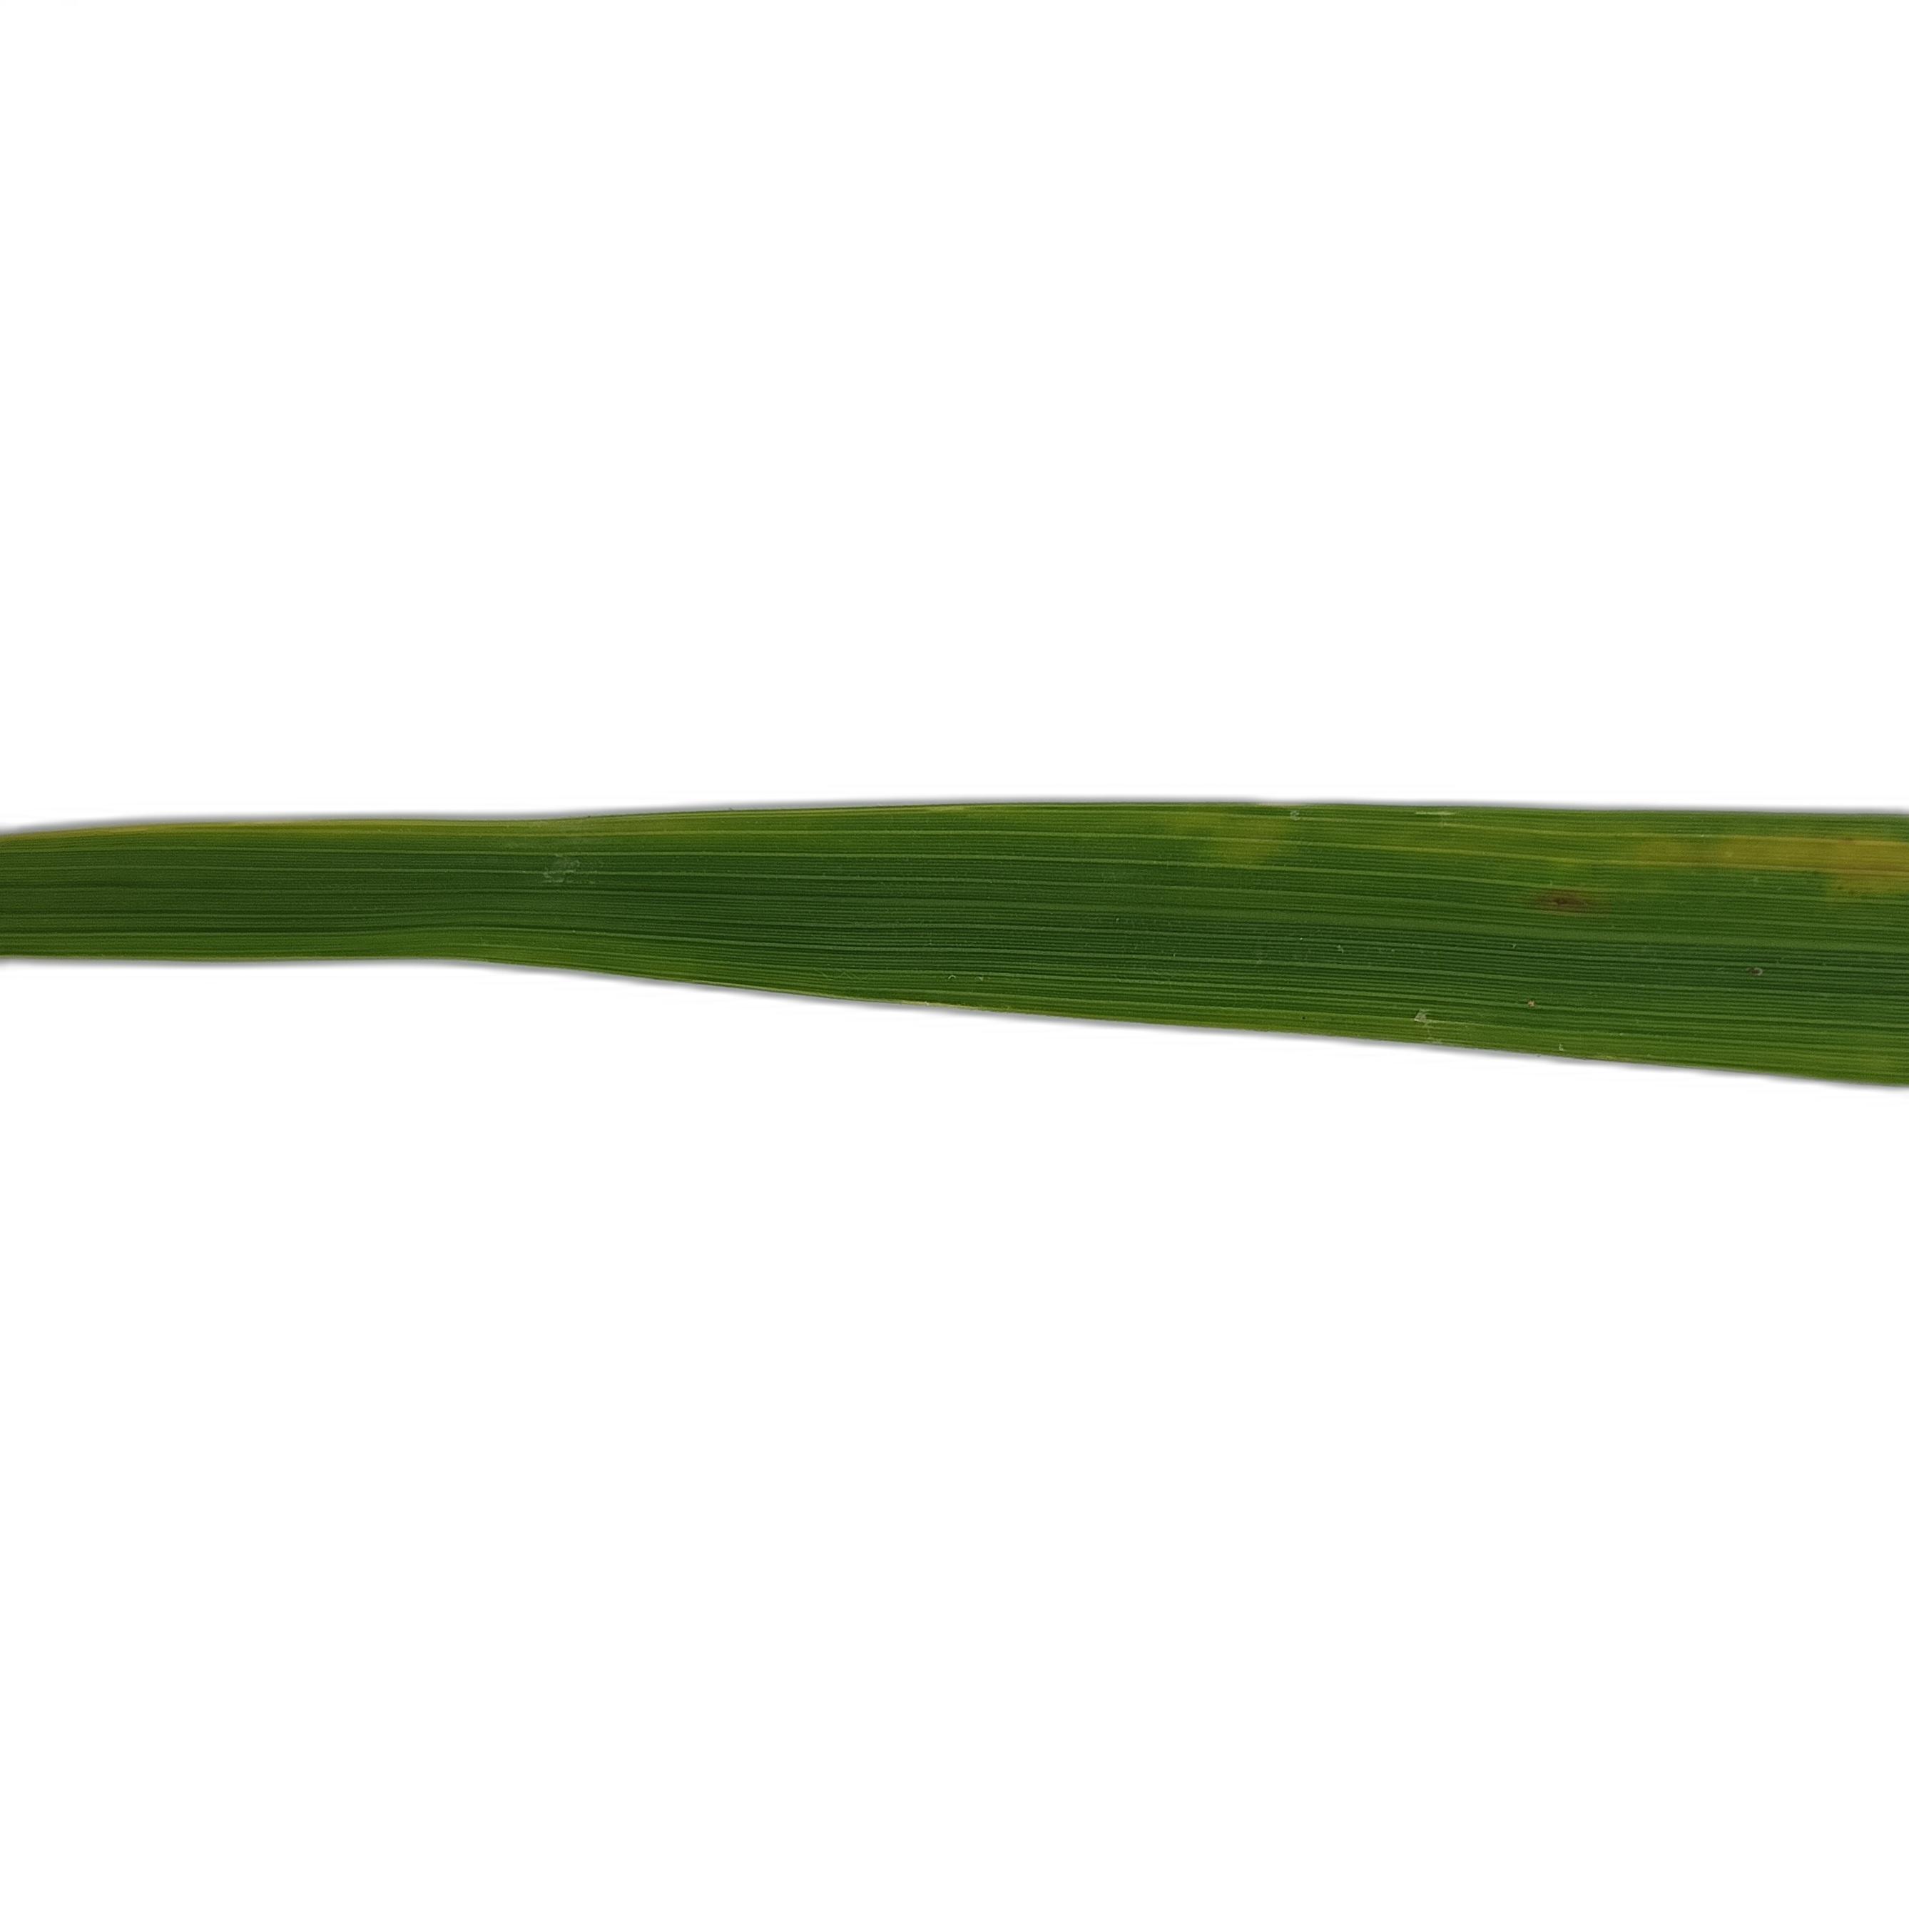
Label: Rice Tungro